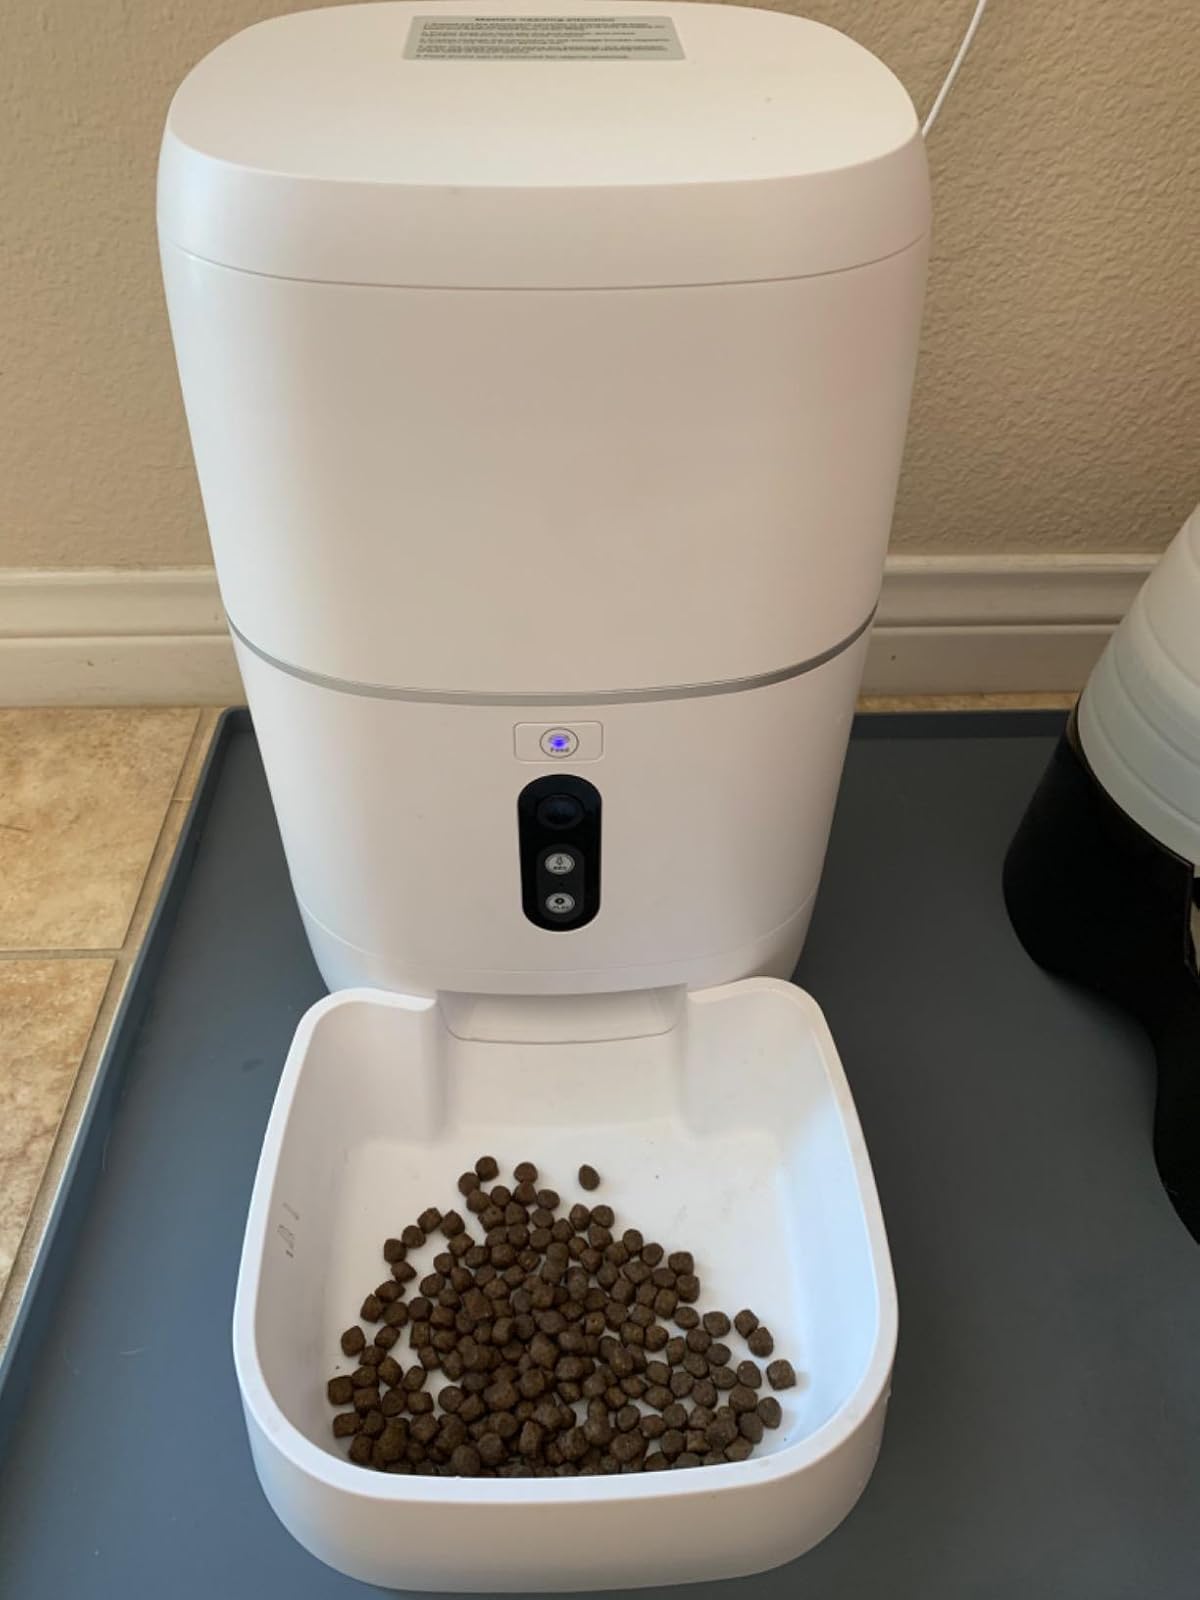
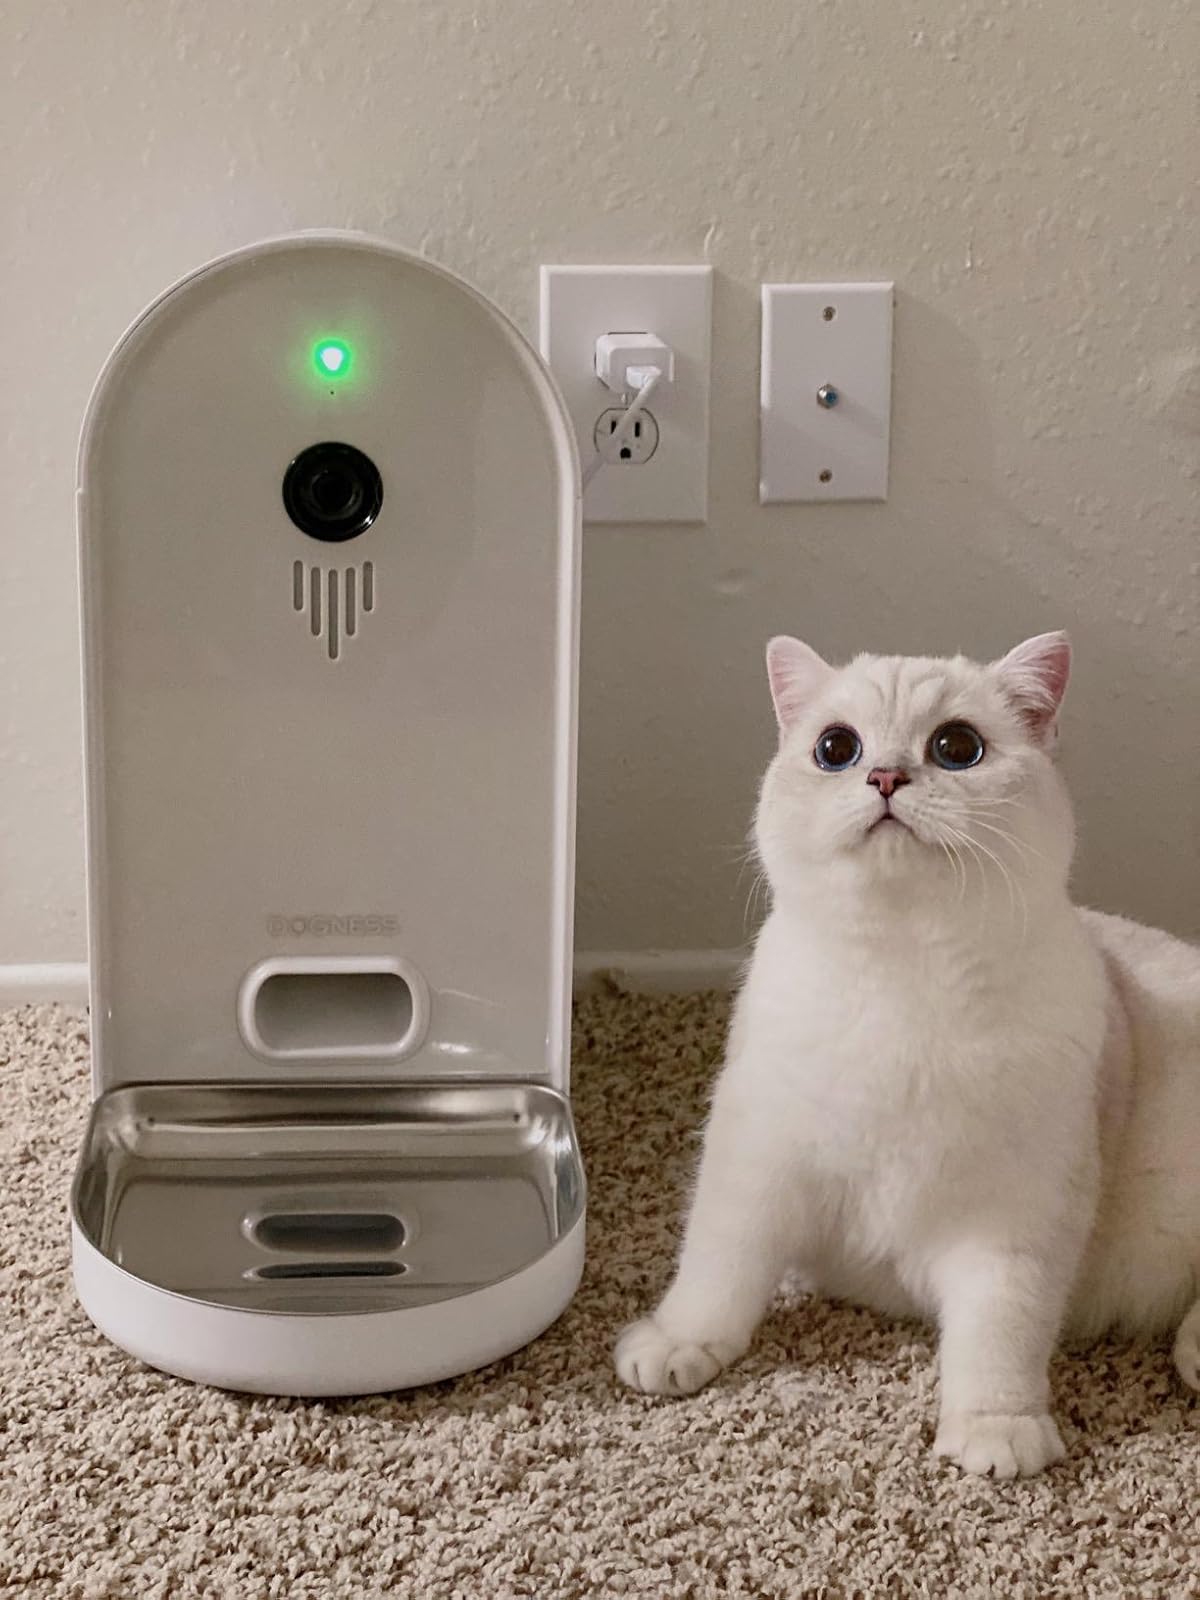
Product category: items_feeder
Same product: no